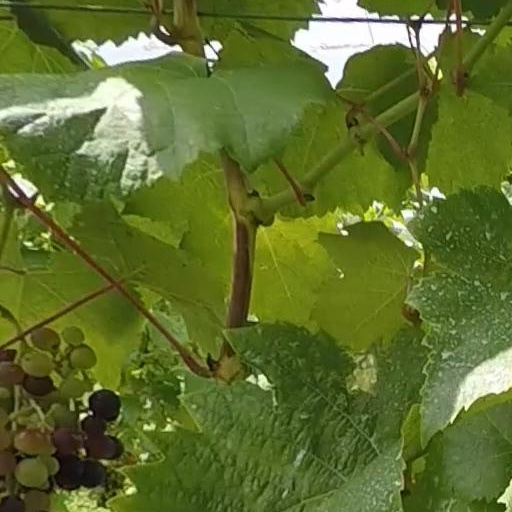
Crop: grape